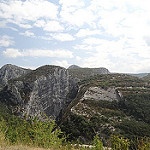
Label: mountain